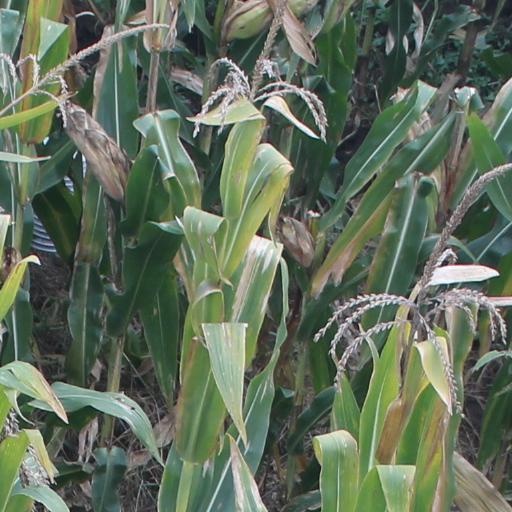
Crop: maize; corn